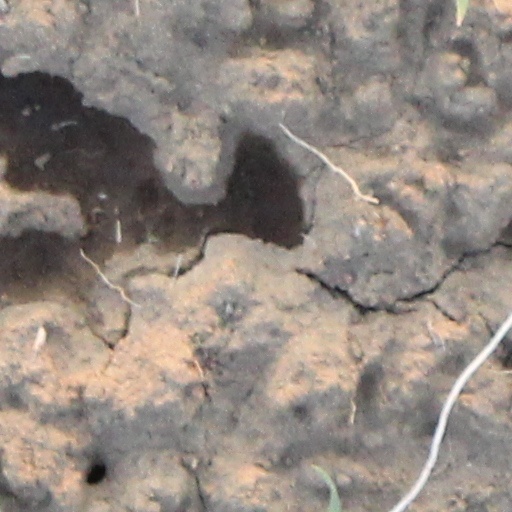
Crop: wheat